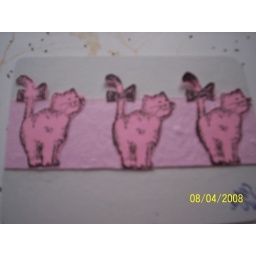
cat swap 3 pink cats all in a row